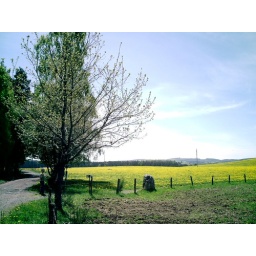
Dandelion fields under a deep blue sky